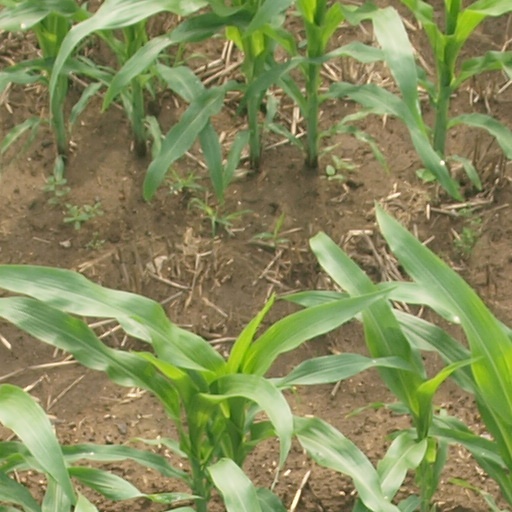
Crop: maize; corn